Italian Americans

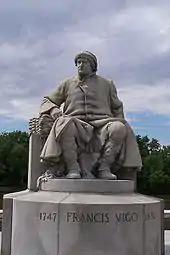
Statue of Francesco Vigo in Vincennes, Indiana, who aided the colonial forces of George Rogers Clark during the American Revolutionary War

In 1773–1785, Filippo Mazzei, a close friend of Thomas Jefferson, published a pamphlet containing the phrase, "All men are by nature equally free and independent," which Jefferson incorporated essentially intact into the Declaration of Independence. Italian Americans served in the American Revolutionary War both as soldiers and officers. Francesco Vigo aided the colonial forces of George Rogers Clark by serving as one of the foremost financiers of the Revolution in the frontier Northwest.